Geography of Malaysia

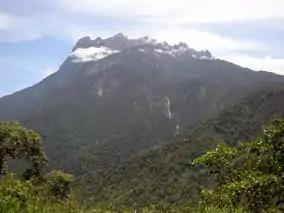
Mount Kinabalu, the highest point of Malaysia, is located in Sabah.

The highest mountain range in Malaysia is the Crocker Range in Sabah, which divides the state in half. This range includes Mount Kinabalu, the highest mountain in the country, as well as Mount Sinsing, the third highest in the country. Mount Kinabalu, is , and is protected as it is within Kinabalu Park, a UNESCO World Heritage Site and national park. Mount Kinabalu is 55% (by margin) taller than Mount Trusmadi, Malaysia's second tallest mountain.